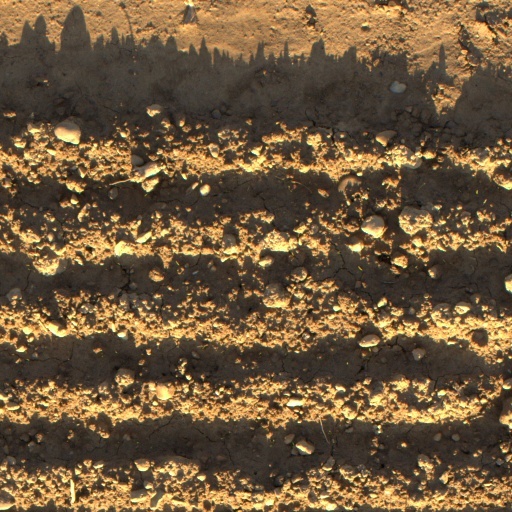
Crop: wheat